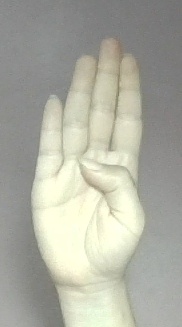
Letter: kaaf